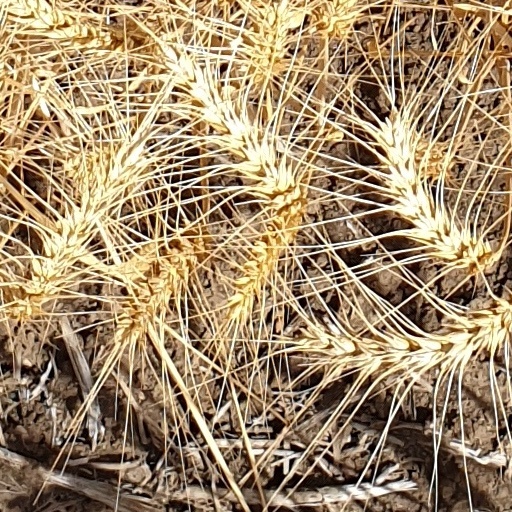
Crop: wheat